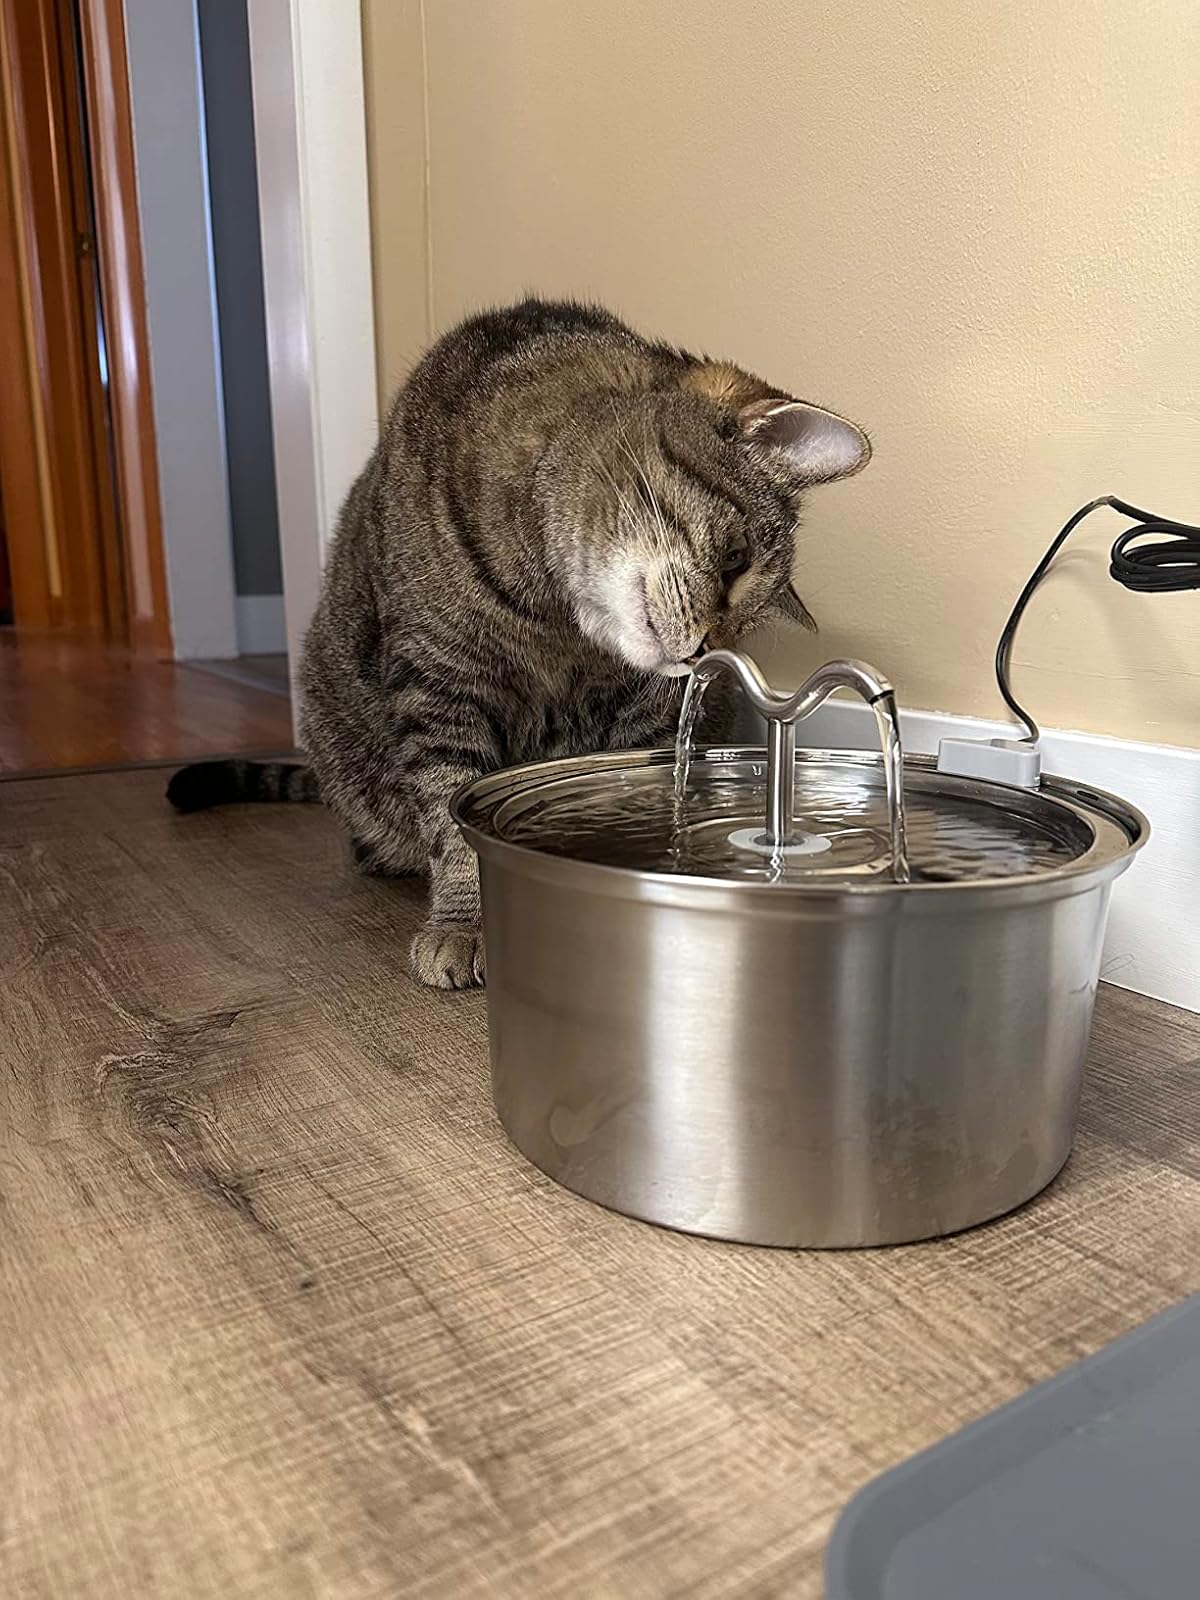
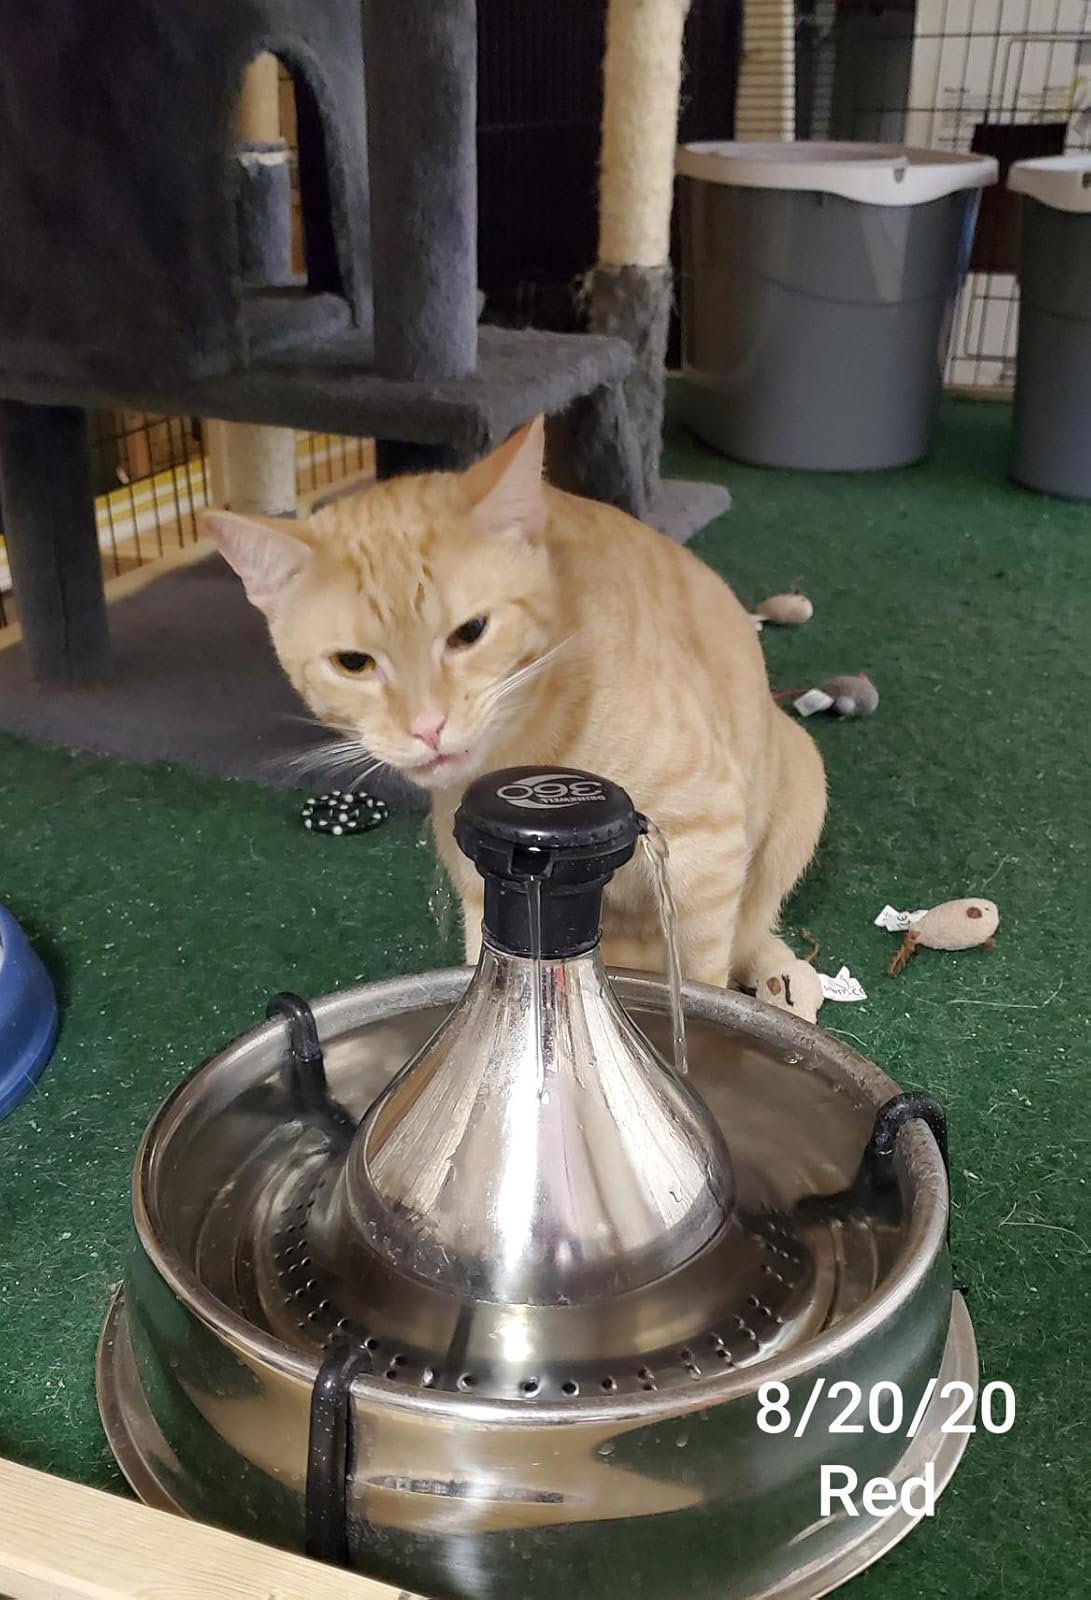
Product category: items_bowl
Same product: no